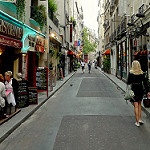
Scene: Outdoor